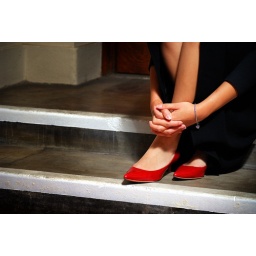
I keep thinking this shot reminds me of those little kitties abandoned in a box at the street corner...